List of crewed Mars mission plans

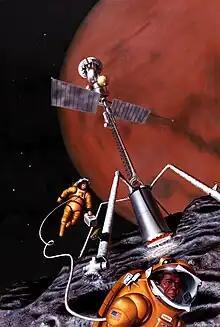
Fuel is mined from Phobos with the help of a nuclear reactor.

Over the last century, a number of mission concepts for such an expedition have been proposed. David Portree's history volume "Humans to Mars: Fifty Years of Mission Planning, 1950–2000" discusses many of these.